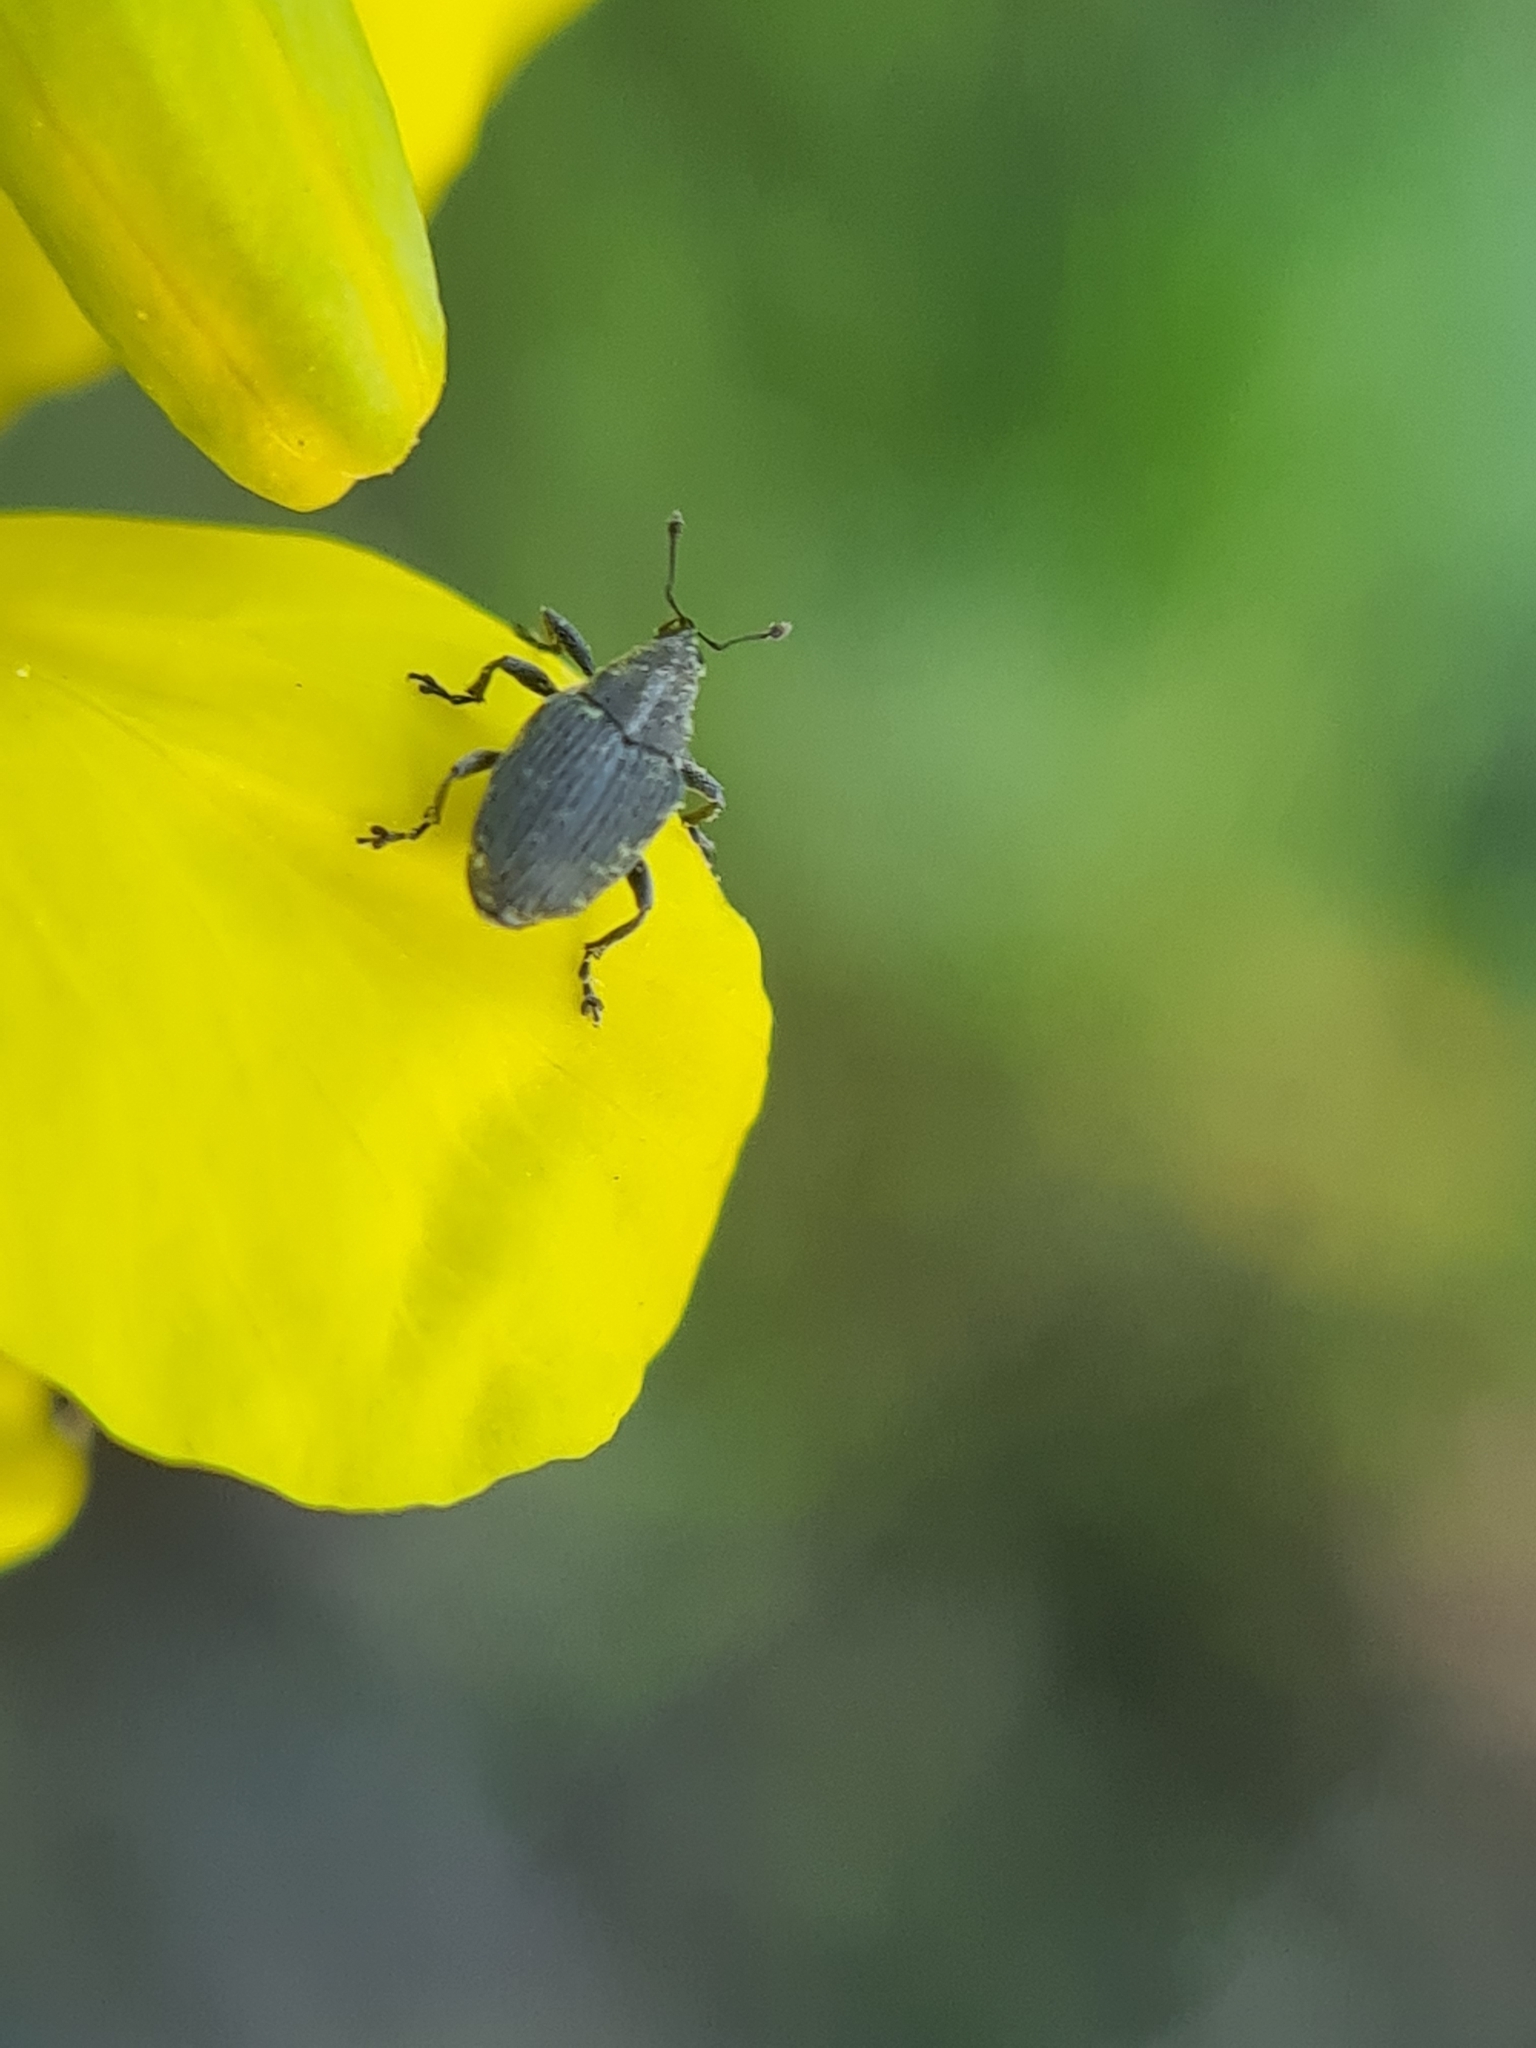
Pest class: Cabbage_seedpod_weevil